Everest (opera)

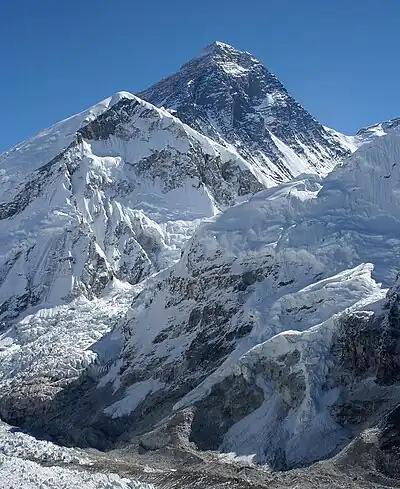
Summit of Mount Everest from southwest

Everest is a one-act opera by Joby Talbot to an English-language libretto by Gene Scheer. It was composed in 2014 and premiered on January 30, 2015, at the Margot and Bill Winspear Opera House of Dallas Opera. The content deals with a real event, the 1996 Mount Everest disaster, in which several mountaineers died after a severe storm hit during their summit bids. It is based on interviews with survivors and shows in two strands the deaths of Rob Hall and Doug Hansen and the emotional world of Beck Weathers.